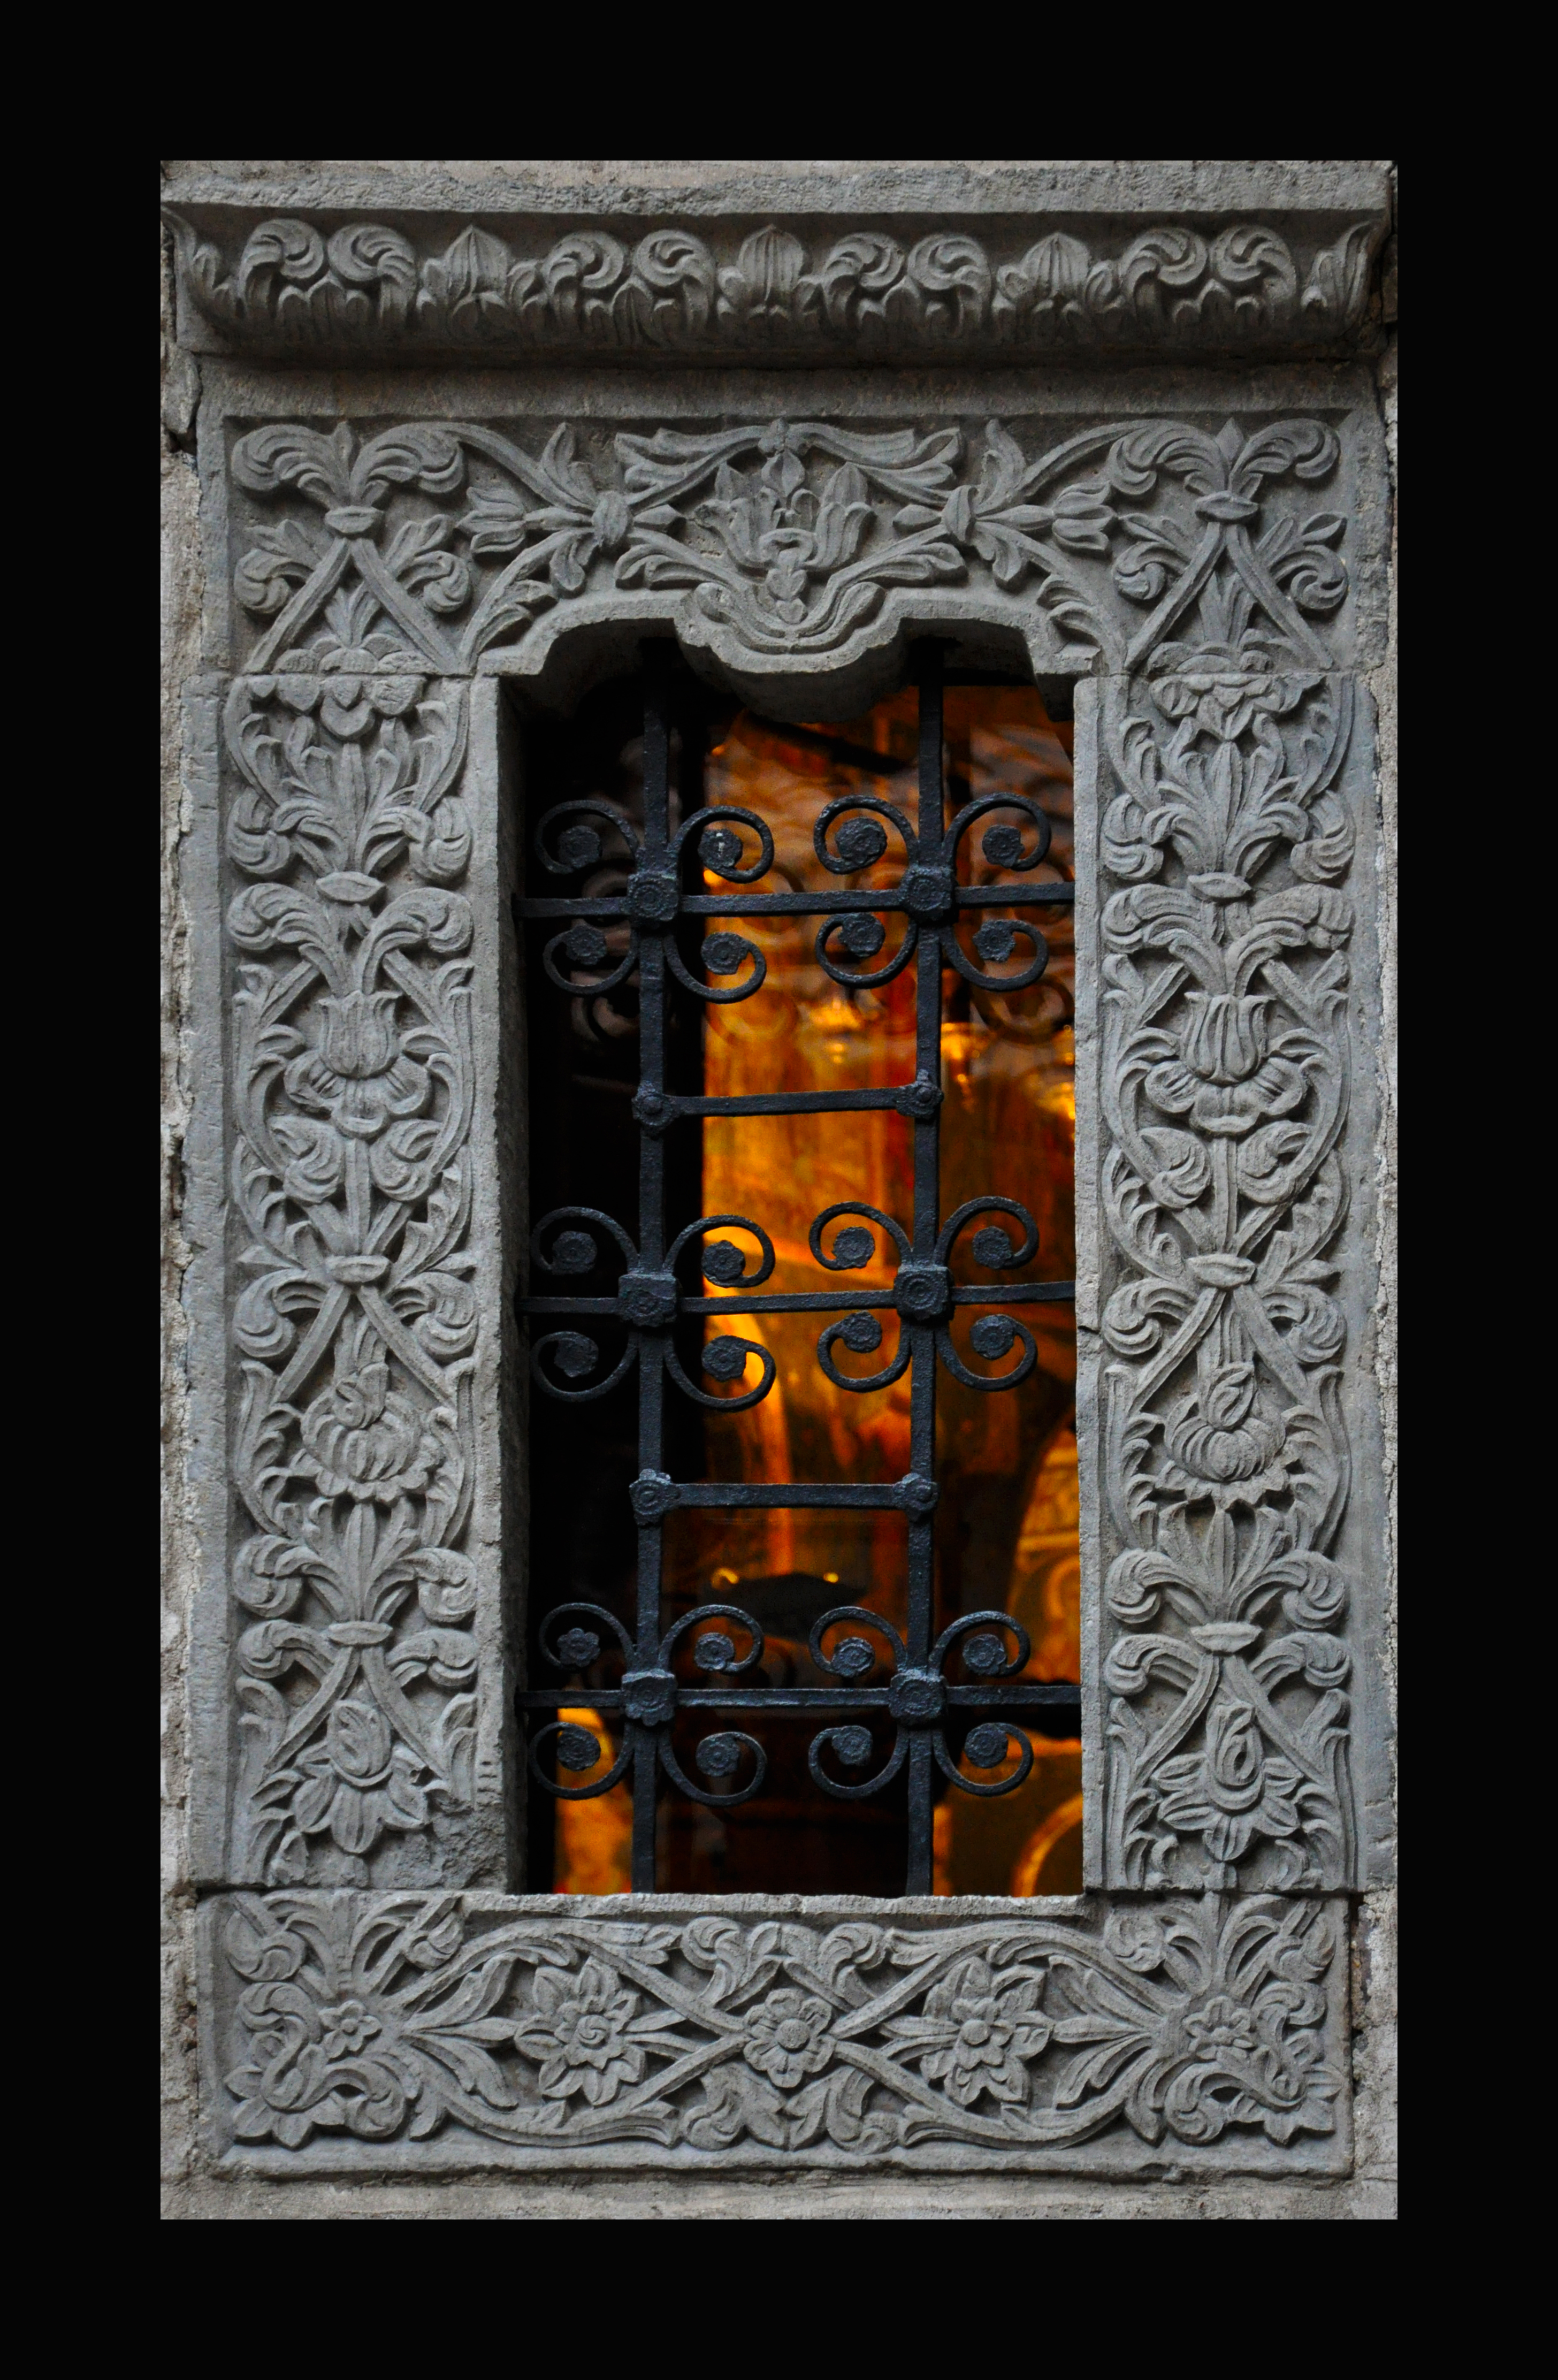
architecture, photography, number, building, photo, europe, religion, church, christian, font, photos, religious, art, cool image, de, monastery, churches, fotografie, christianity, romana, picture frame, iron, orthodox, eastern, carving, relief, romania, bucharest, convent, bor, biserica, arhitectura, orthodoxy, romanian, ortodoxa, ortodox, manastire, ortodoxia, ortodoxie, cretinism, cretin, ecclesiastical, bisericeasc, cladire, edificiu, bucuresti, stavro, stavropoleos, modern art